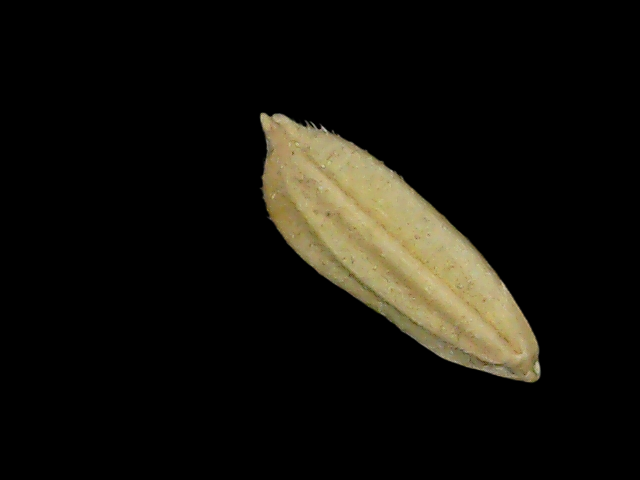
Rice variety: Bd52